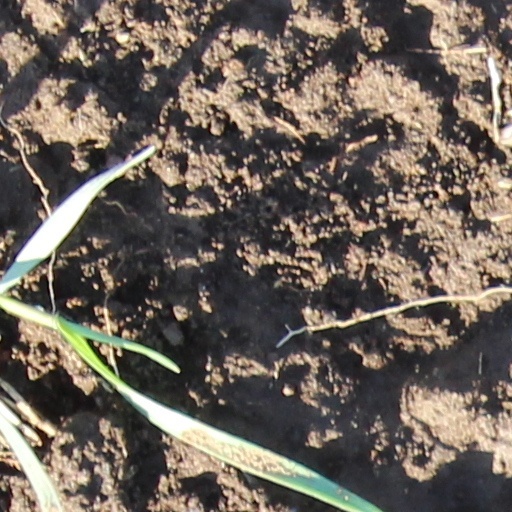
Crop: wheat